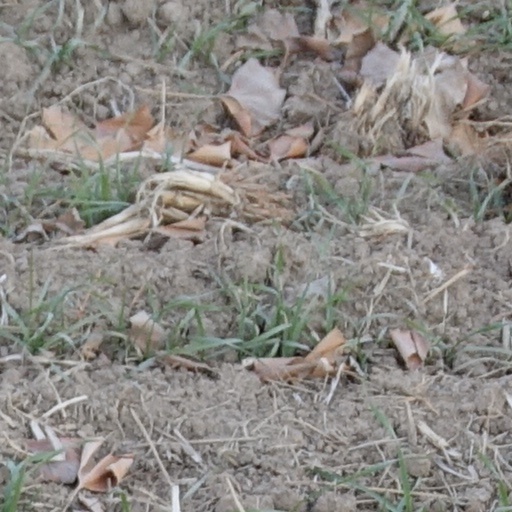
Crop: wheat